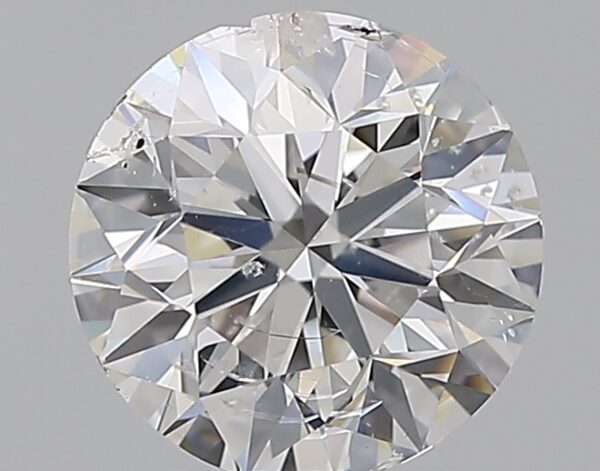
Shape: round
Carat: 1
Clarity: SI2
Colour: D
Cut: VG
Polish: EX
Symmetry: VG
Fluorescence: M
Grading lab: HRD
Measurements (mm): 6.25 x 6.33 x 4.04